Background (1953 film)

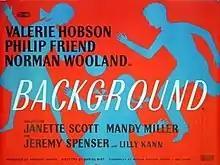
Original British quad poster

Background (U.S. Edge of Divorce) is a 1953 British domestic drama film dealing with the effects of divorce, directed by Daniel Birt and starring Valerie Hobson, Philip Friend and Norman Wooland. It marked the film debut of Barbara Hicks. It was based on the 1950 play of the same title by Warren Chetham-Strode, who also wrote the screenplay for the film, with Don Sharp. It was made at Southall Studios, with sets designed by the art director Michael Stringer. The film was produced by Group 3 Films and distributed by ABPC.